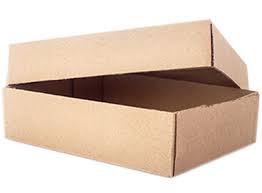
Label: cardboard